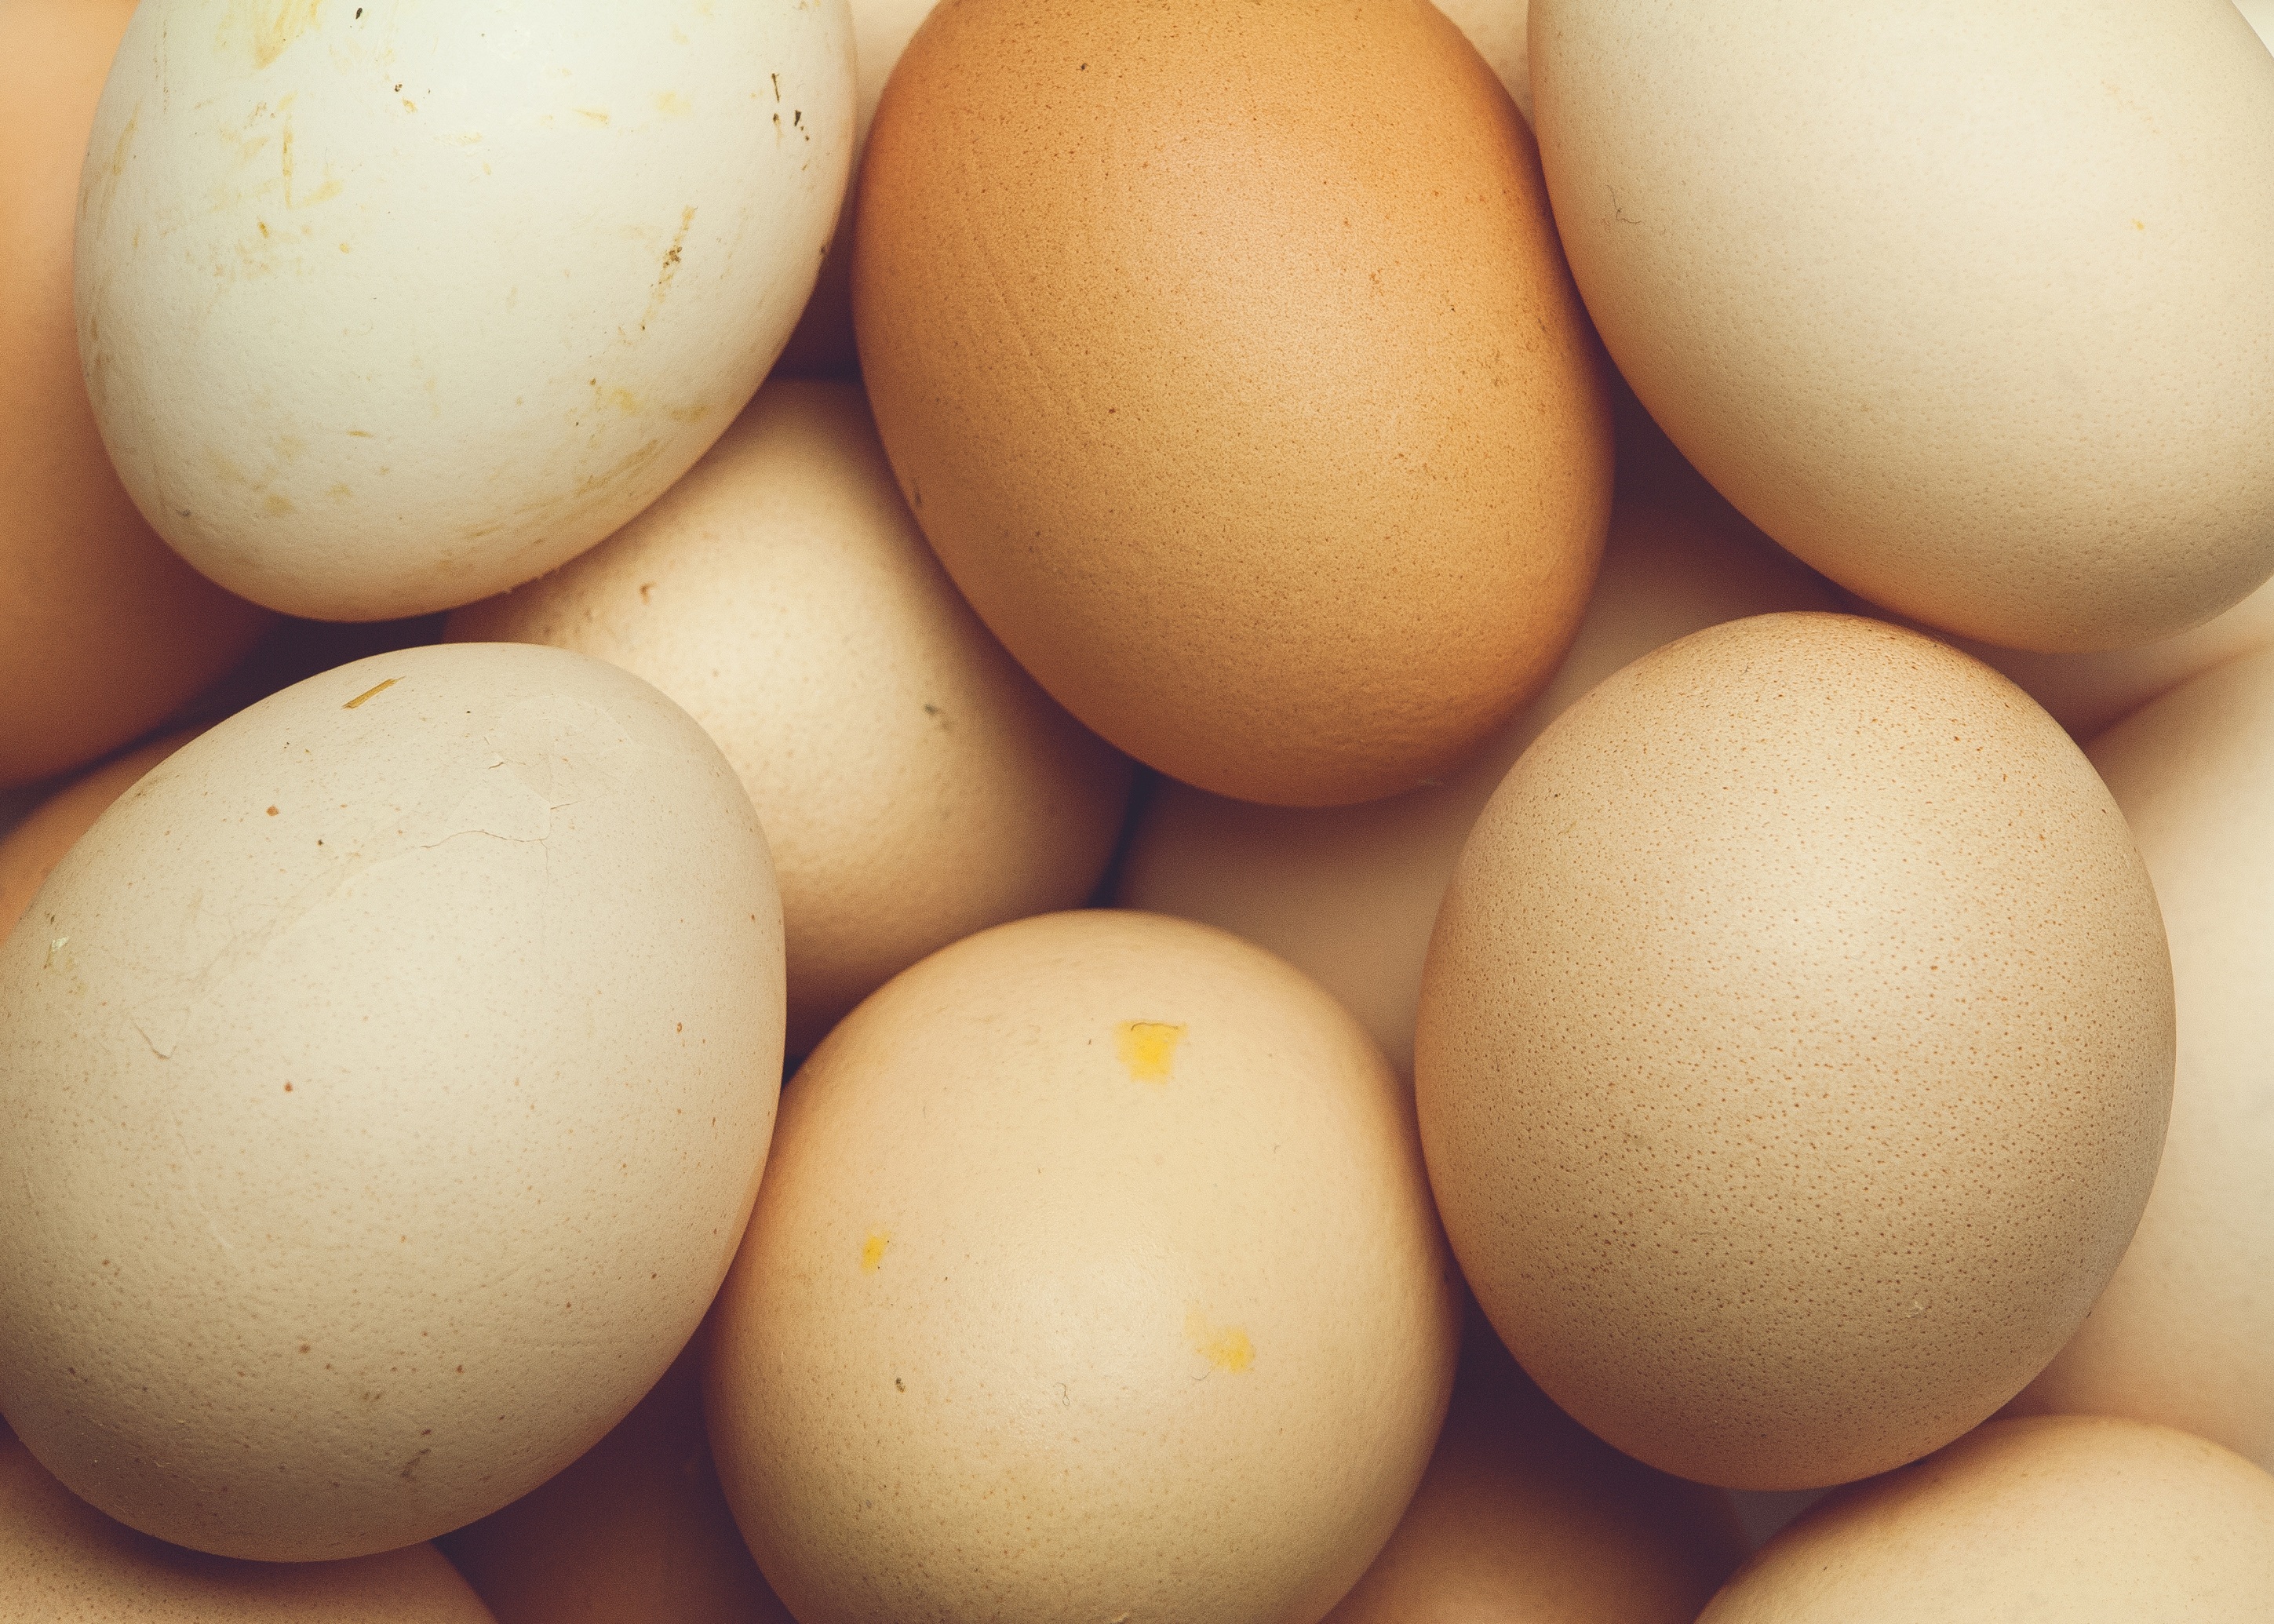
food, produce, egg, animal source foods, breakfas